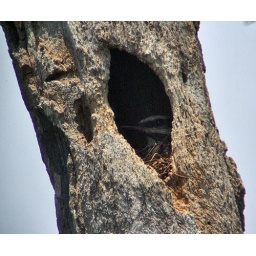
The flycatcher is building a nest in a dead palm tree. Only one bird has positively been seen.